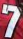
Number: 7